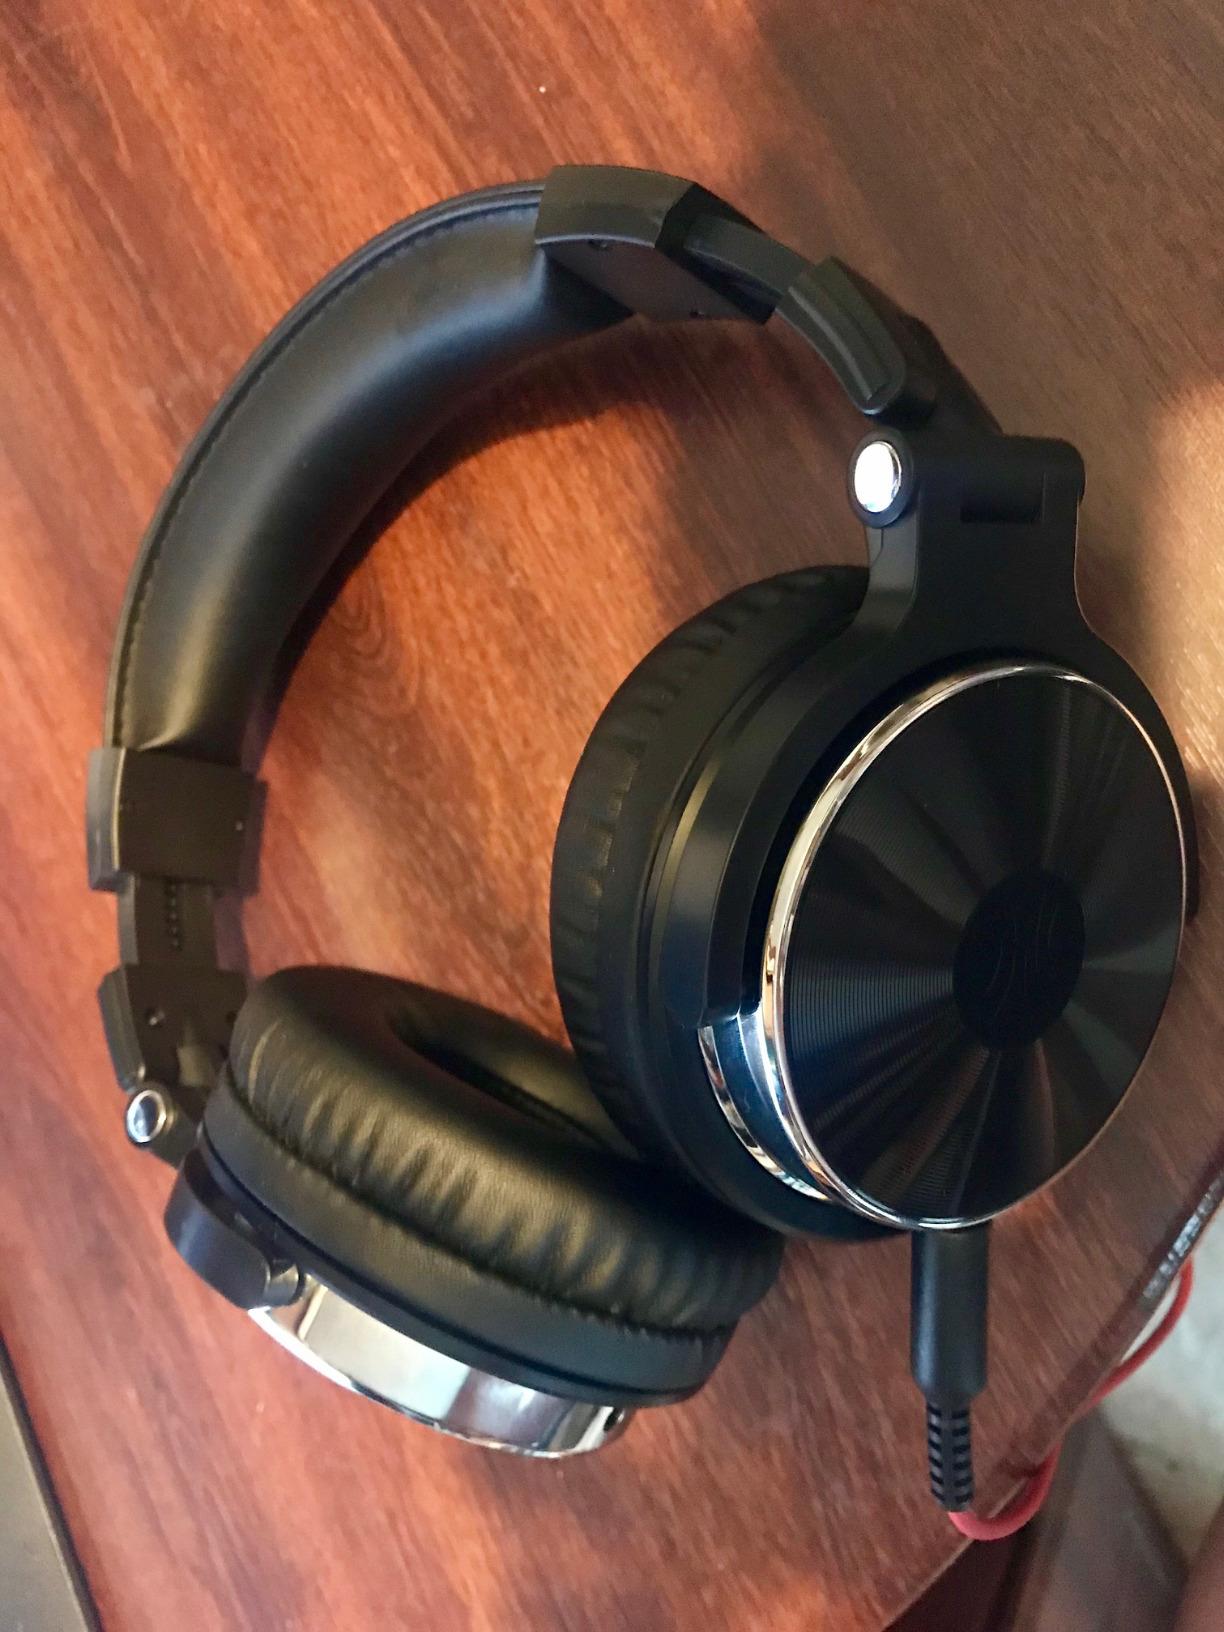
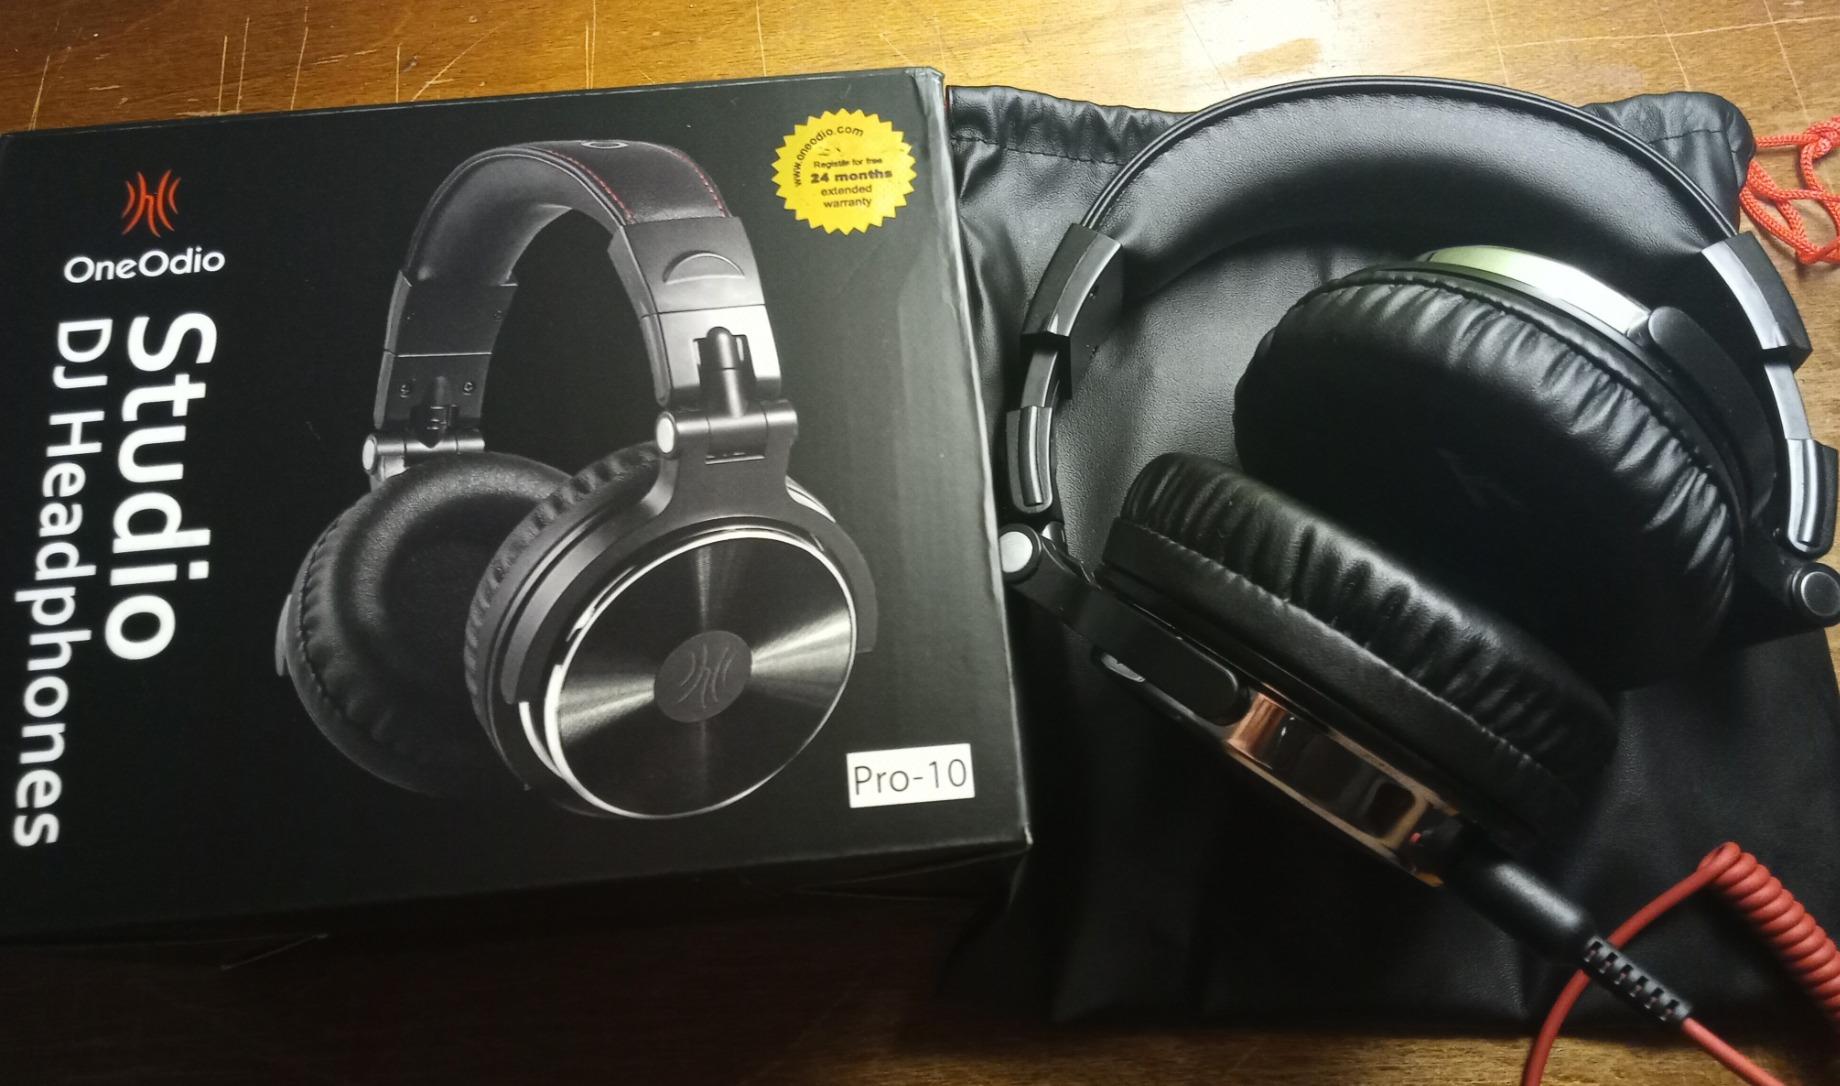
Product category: headphones
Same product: yes